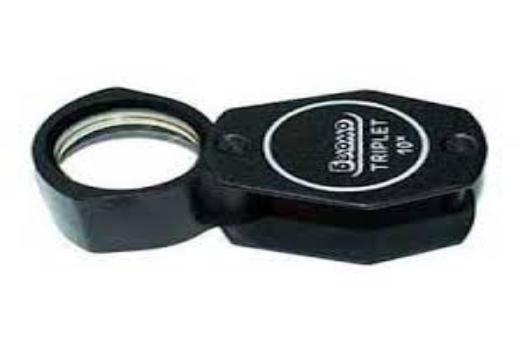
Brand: BELOMO
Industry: Others